A. G. Cook

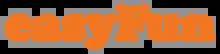
Cook has worked on graphics for PC Music acts including Finn Keane (formerly Easyfun) and Maxo.

Cook created Gamsonite, a "pseudo-label" collecting his early collaborations. Dux Content released its songs with renderings of digital avatars for promotional artwork. They contributed to the score for Alicia Norman's animated film "Heart of Death" and began considering a children's television show titled "Dux Content's Jungle Jam". Cook and Harle explored how to build rhythms out of a vocalist's natural singing tempo and released the results as "Dux Kidz". The project was noticed by producer Sophie, who later worked with PC Music's acts. Cook began working on building flashy websites with Hannah Diamond and decided to focus on using websites to promote music.